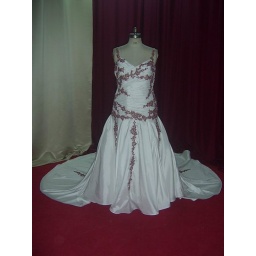
front view. silk satin dress with red lace/beading. available in all sizes